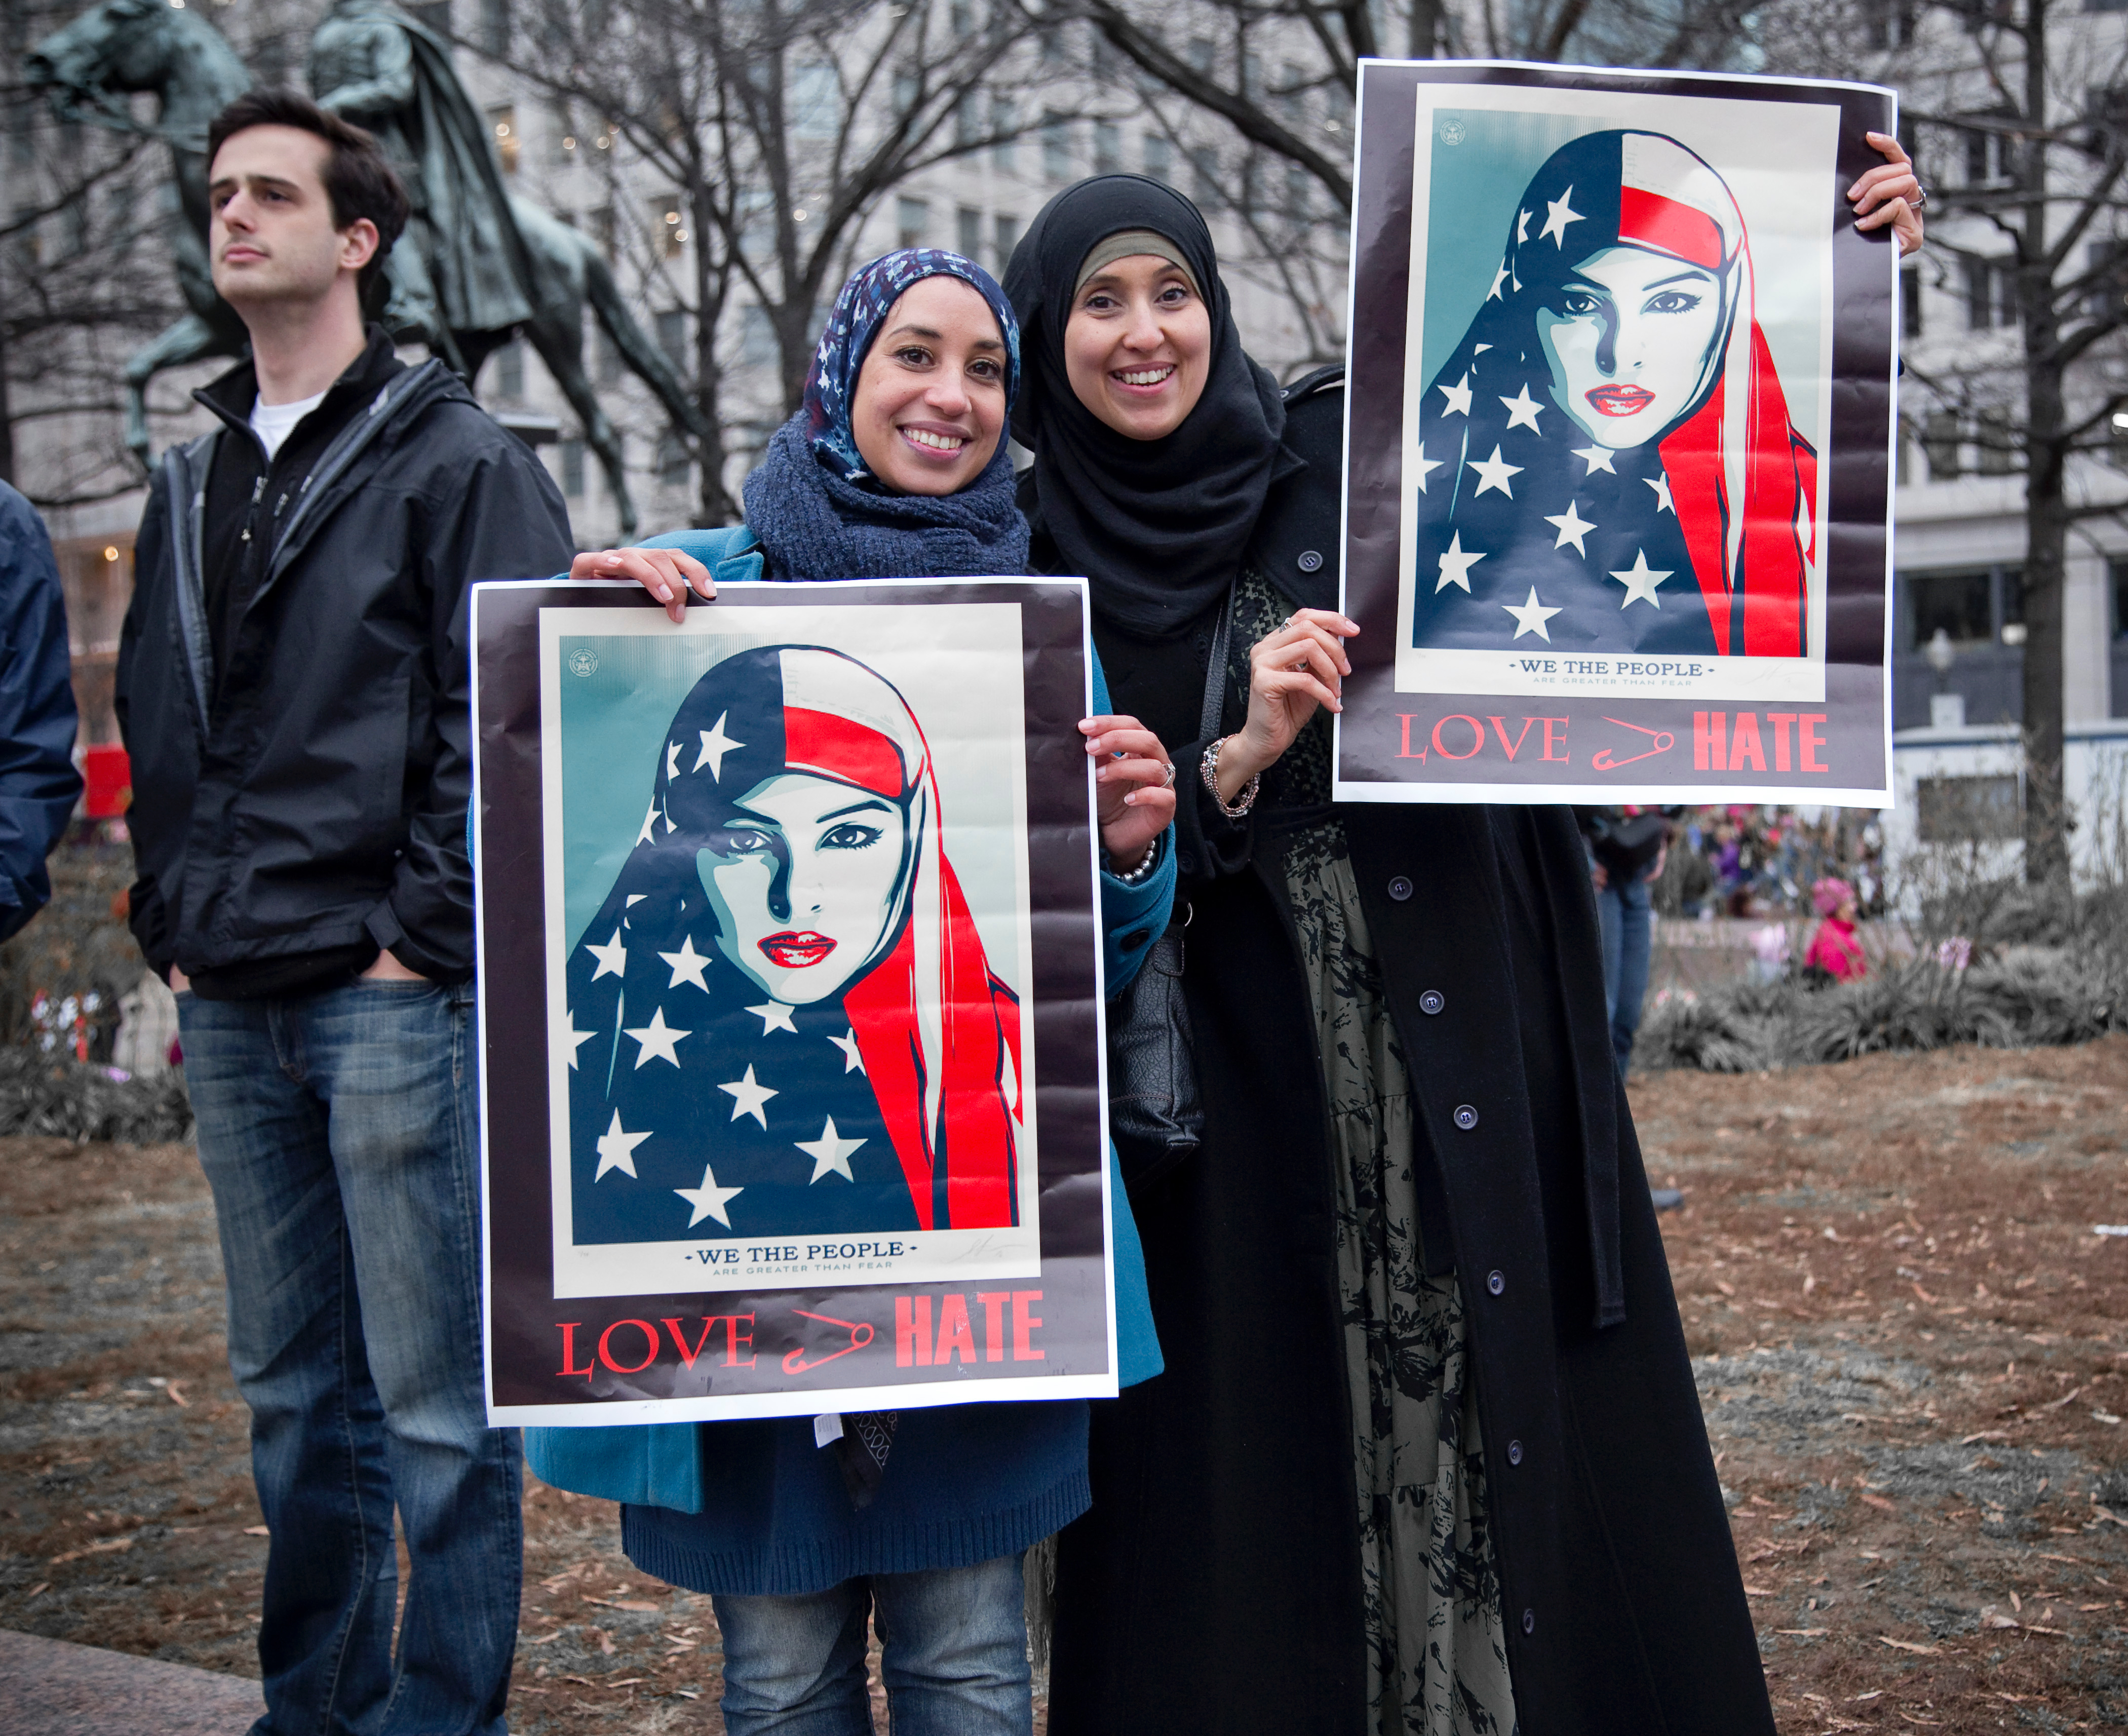
female, lady, education, women, demonstration, protest, protester